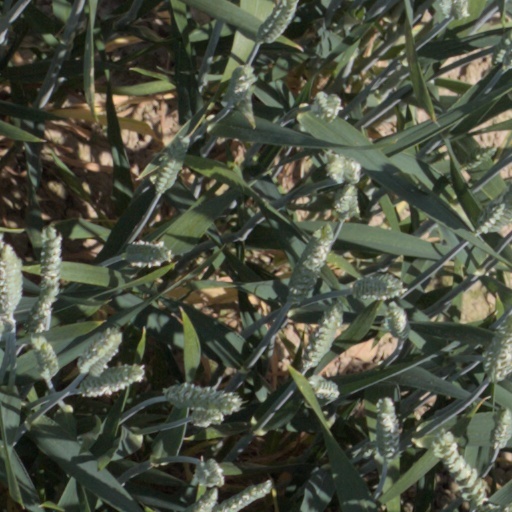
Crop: wheat